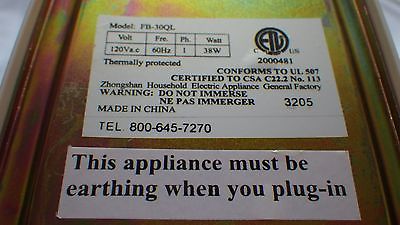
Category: fan